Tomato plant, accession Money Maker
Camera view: tilt-top (135 deg); turntable rotation: 90 degrees
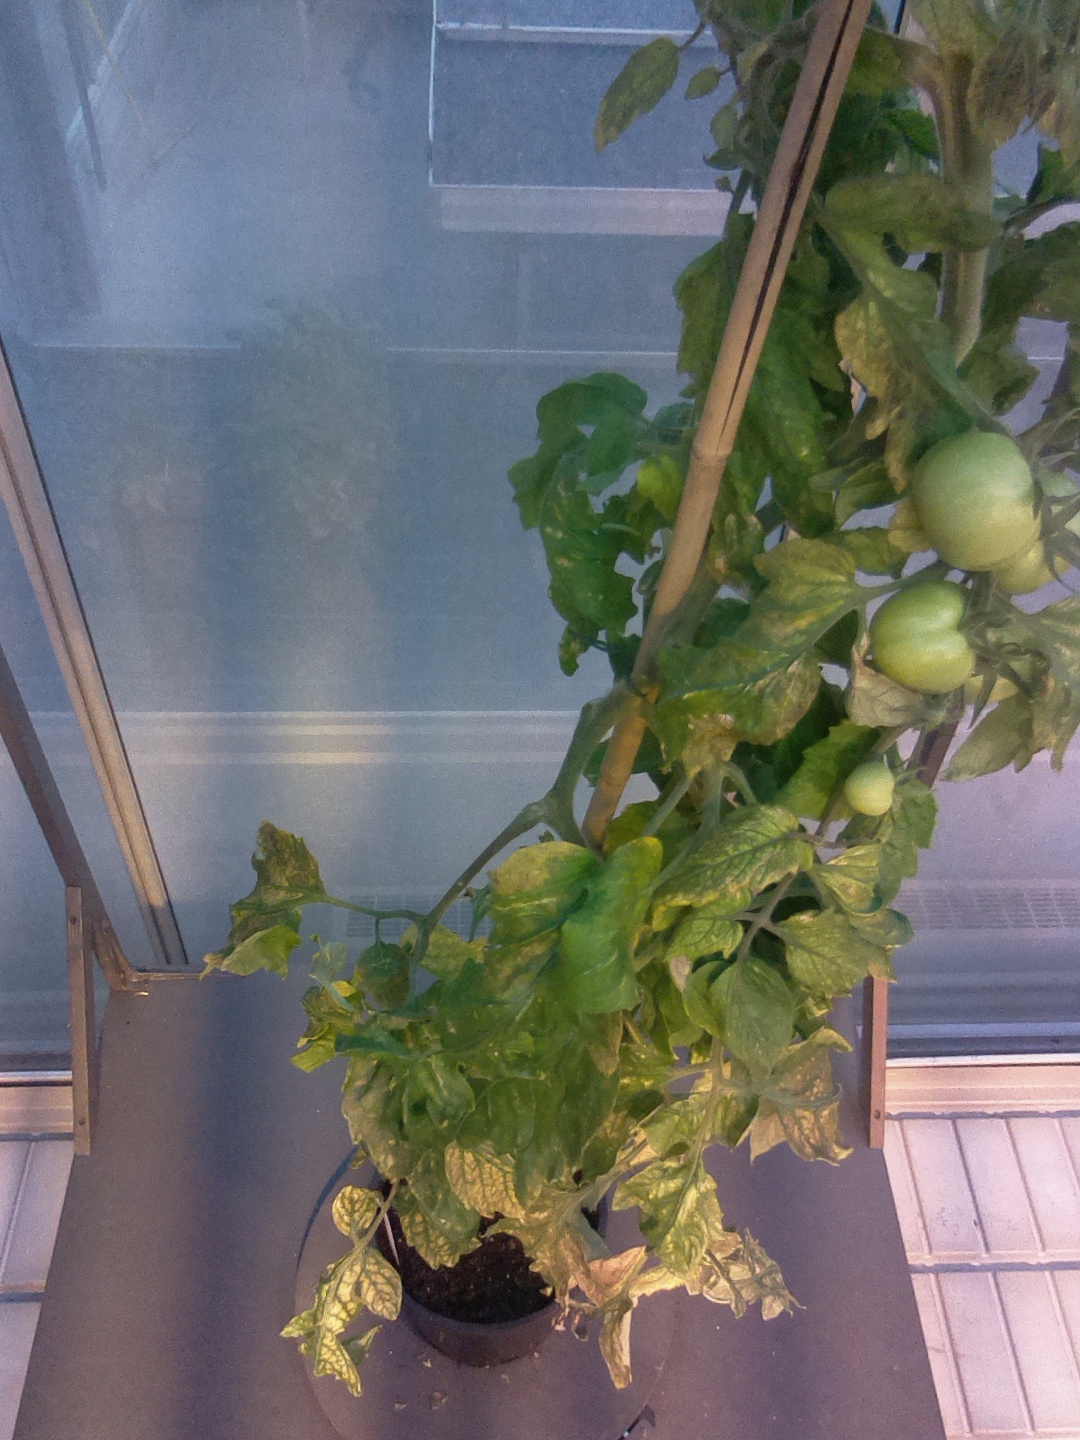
BBCH growth stage 79: 90% -100% of final fruit size